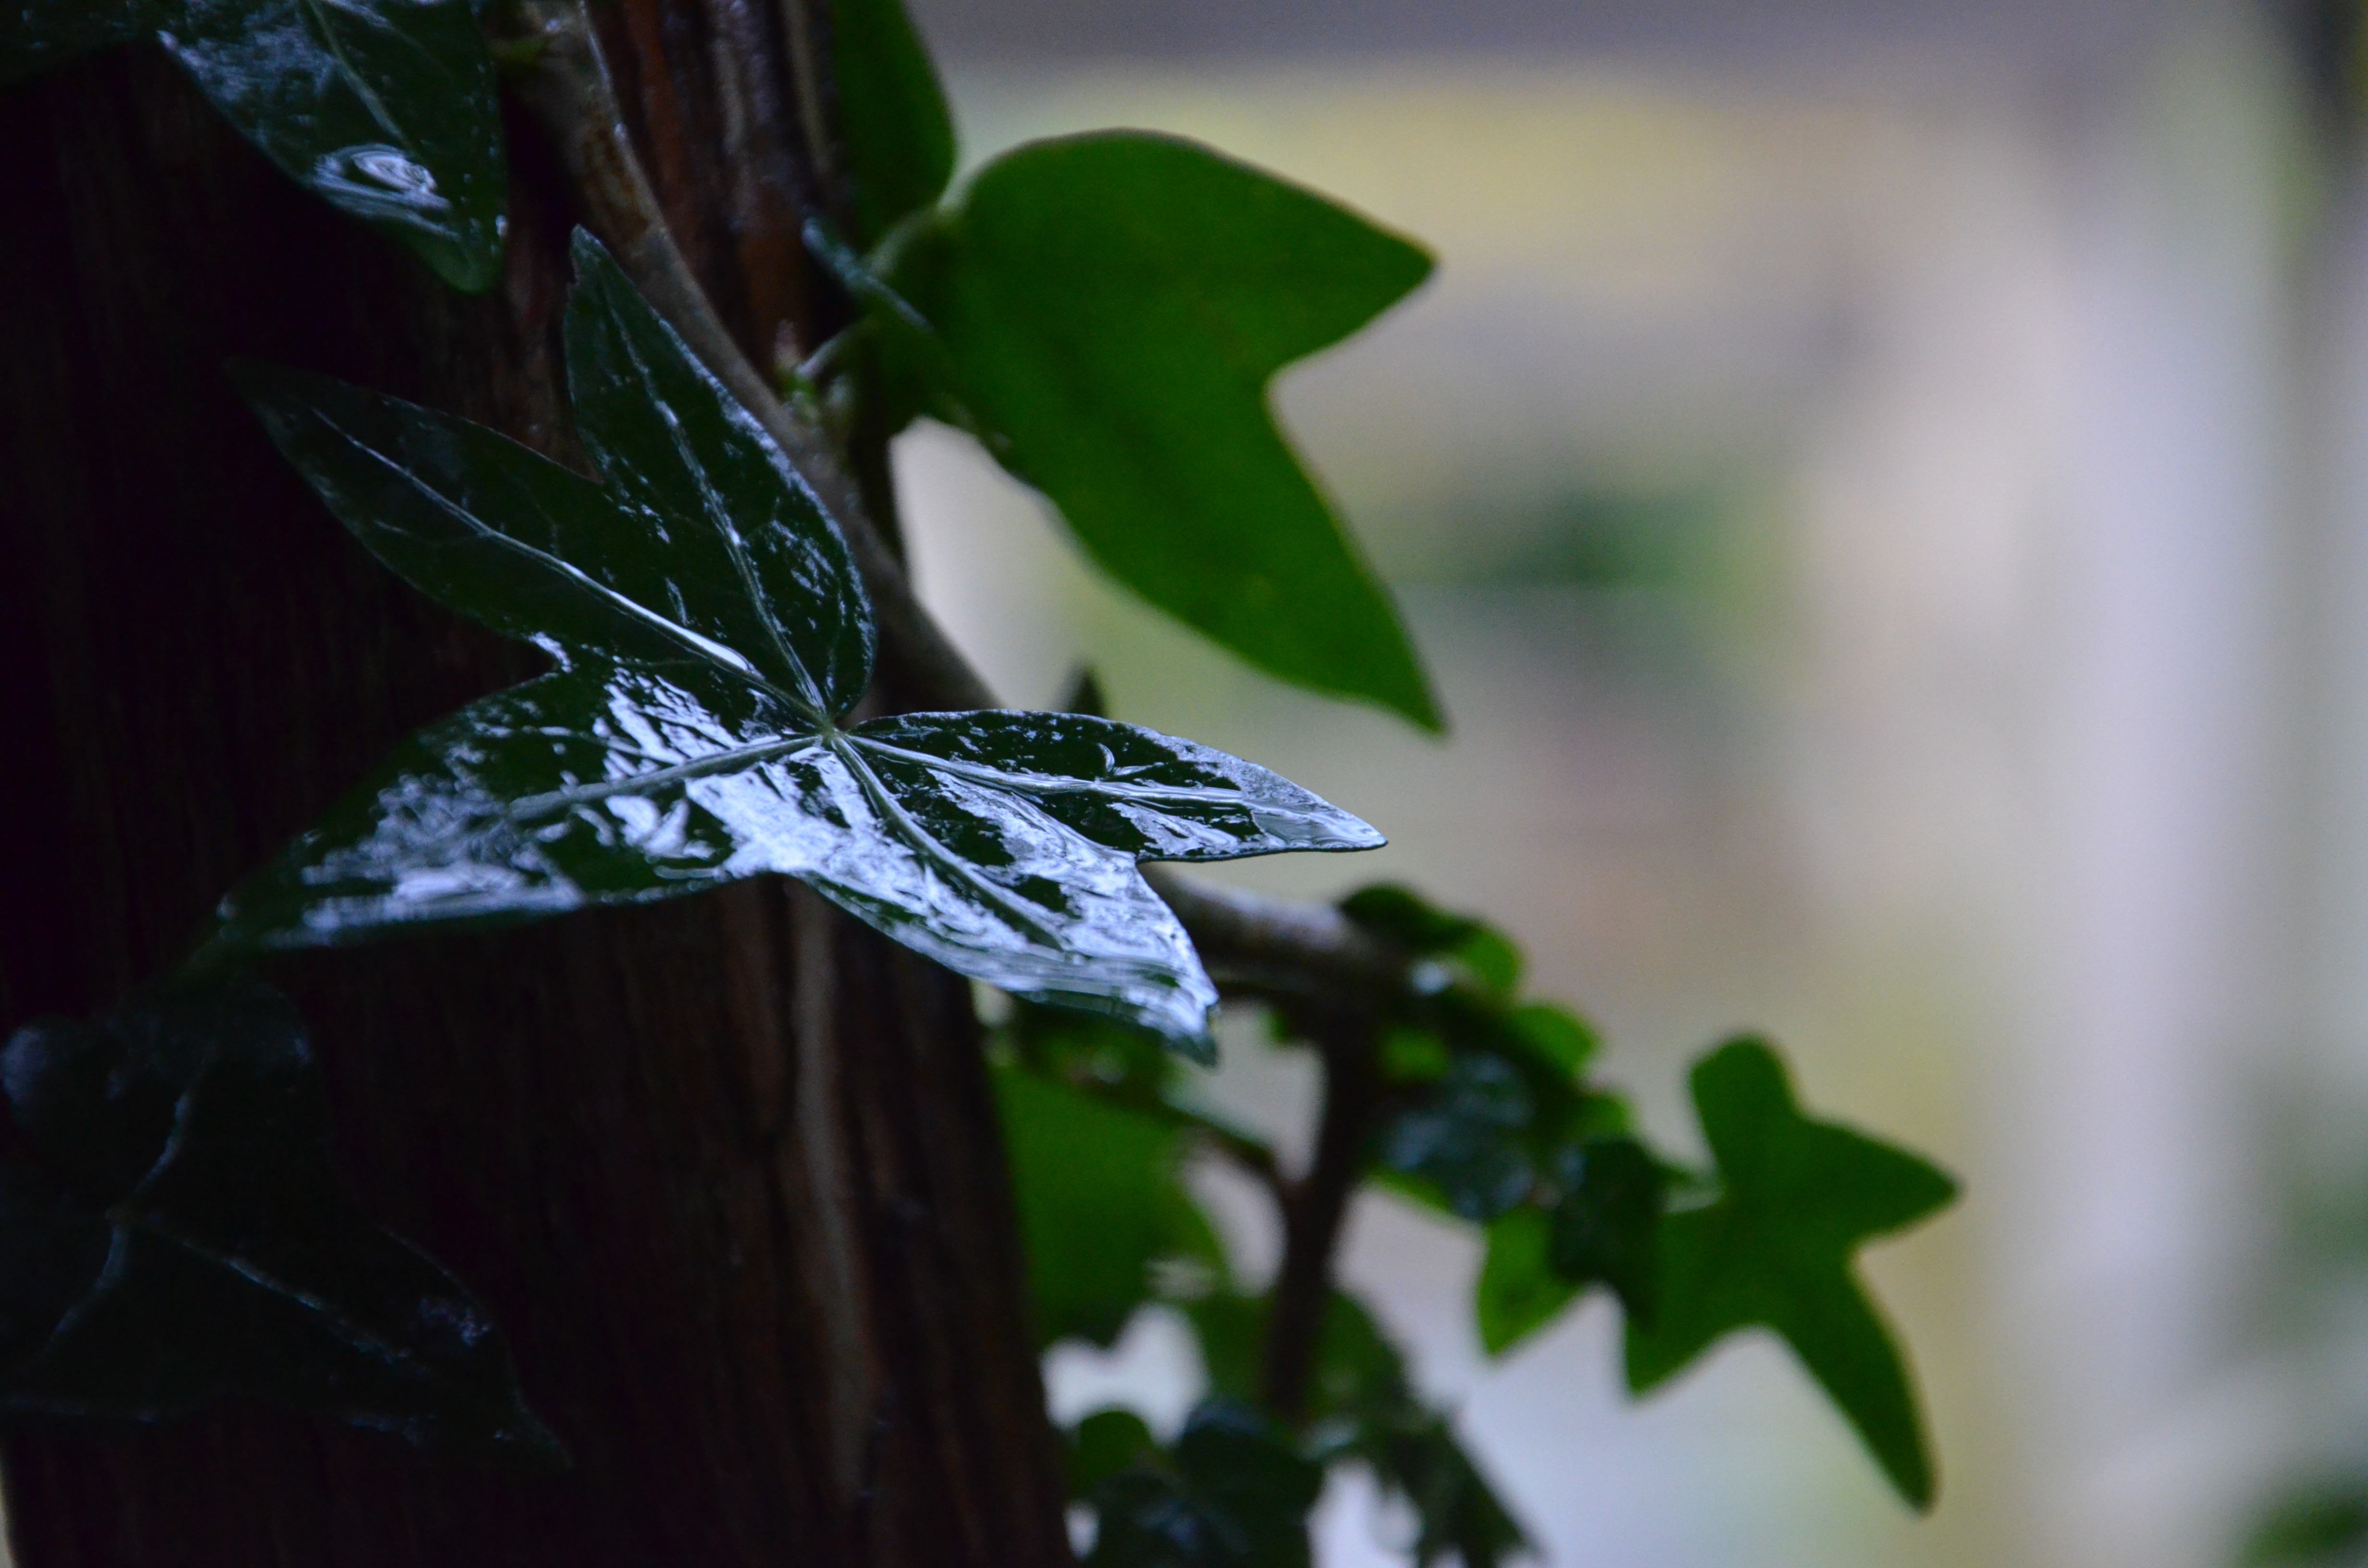
tree, nature, grass, branch, plant, sunlight, leaf, flower, wall, green, ivy, botany, climber, flora, season, close up, leaves, england, woods, background, macro photography, green leaves, common ivy, plant stem, ivy growth